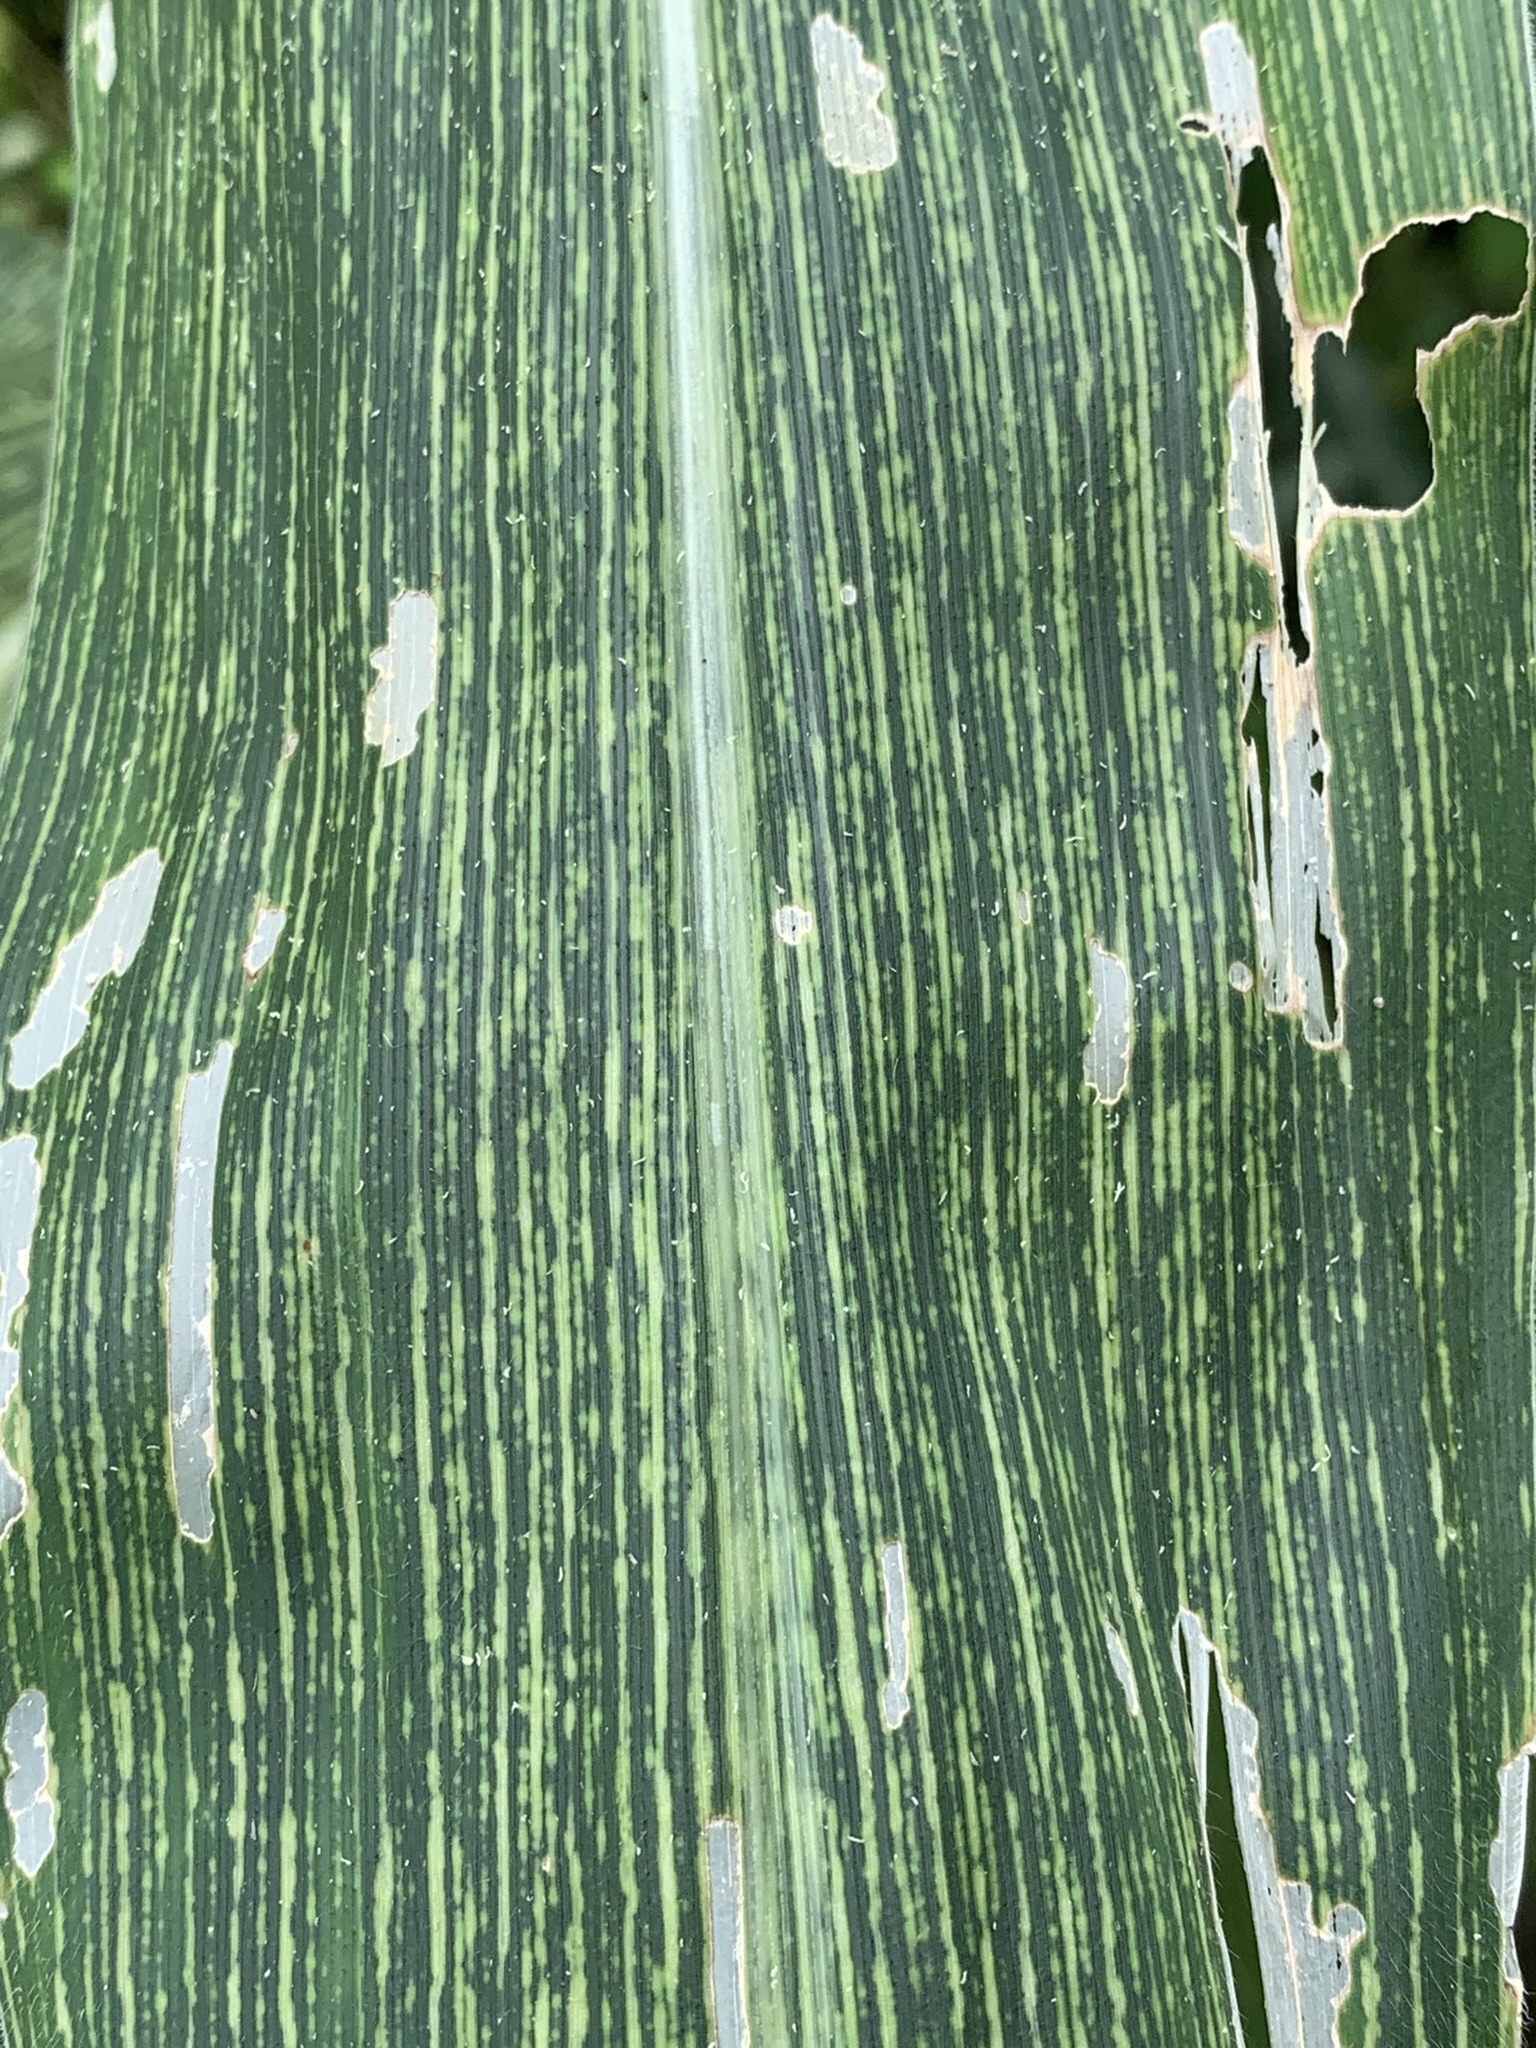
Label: MSV